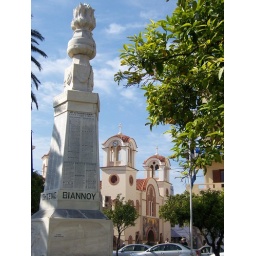
monument at the city square with an interesting building in the background, Agios Nikolaos